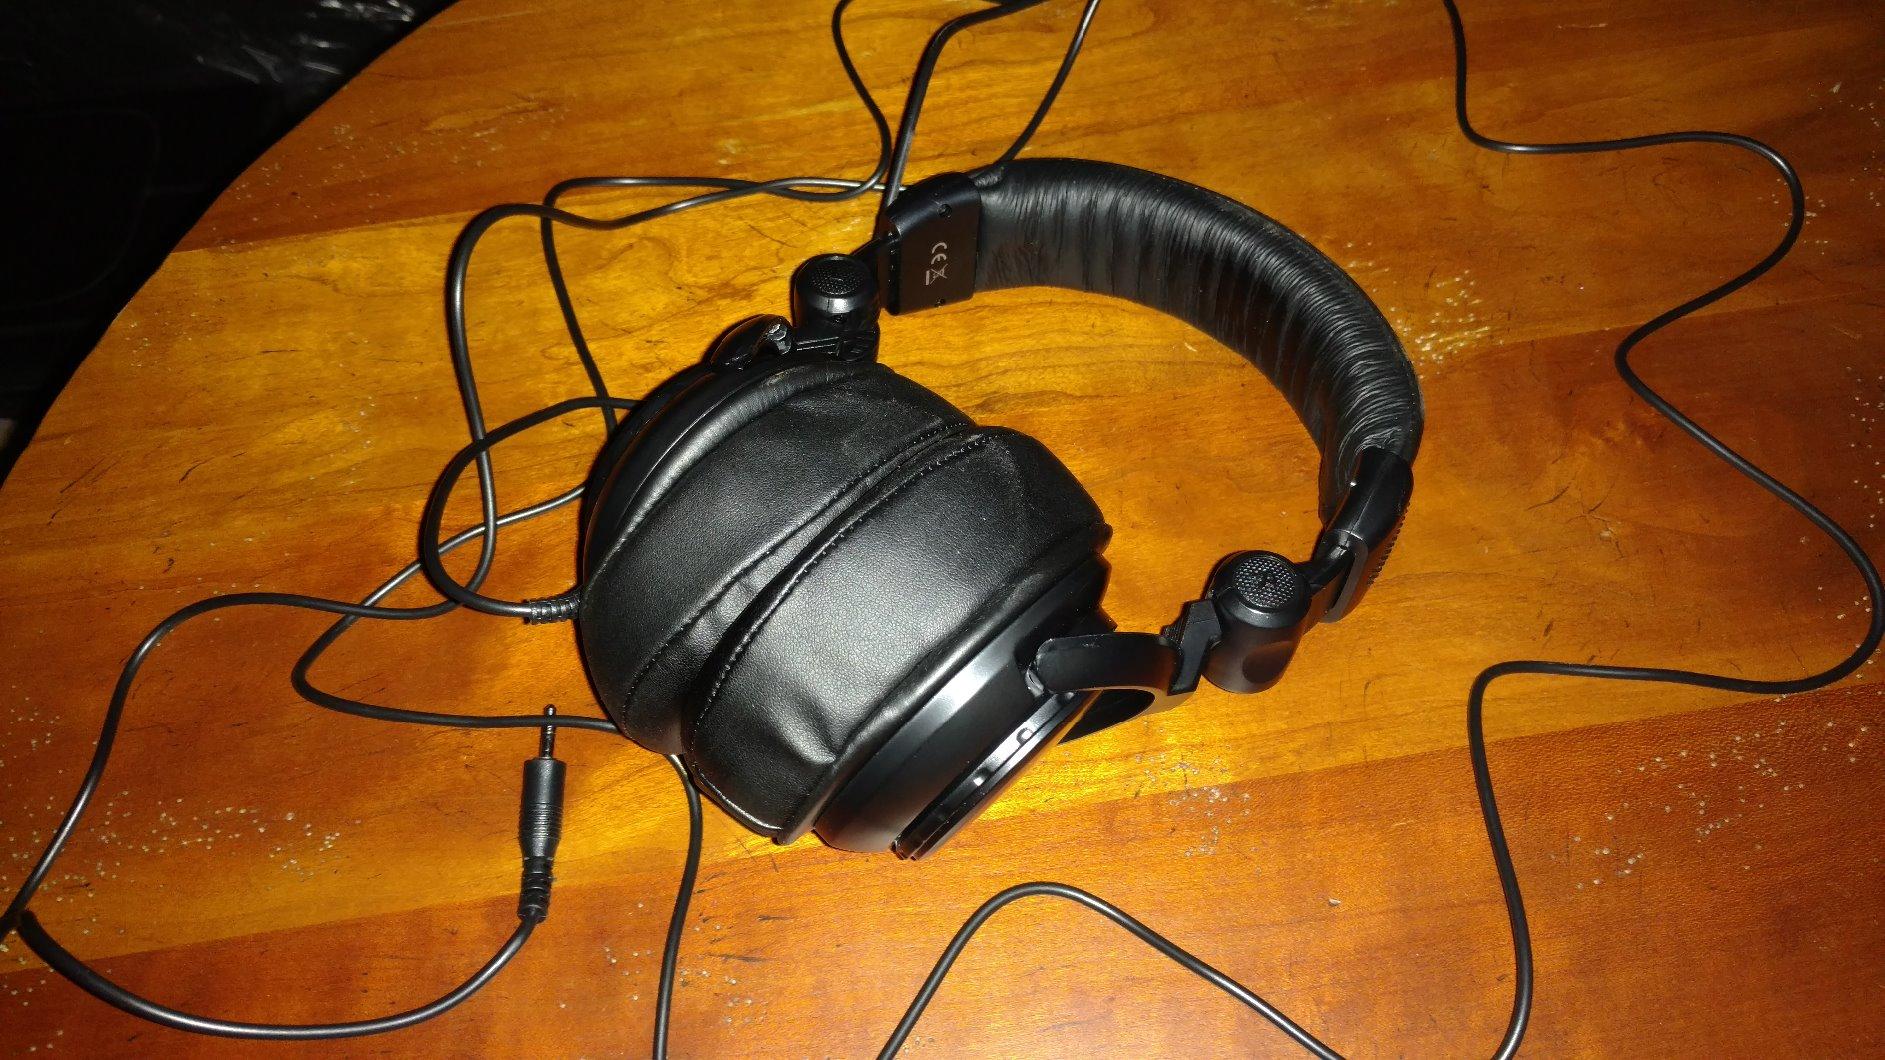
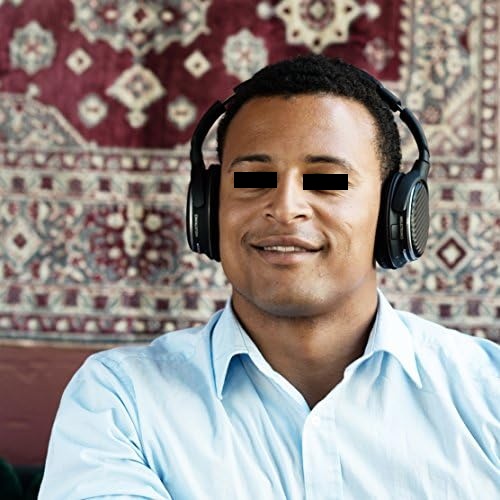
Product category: headphones
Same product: no